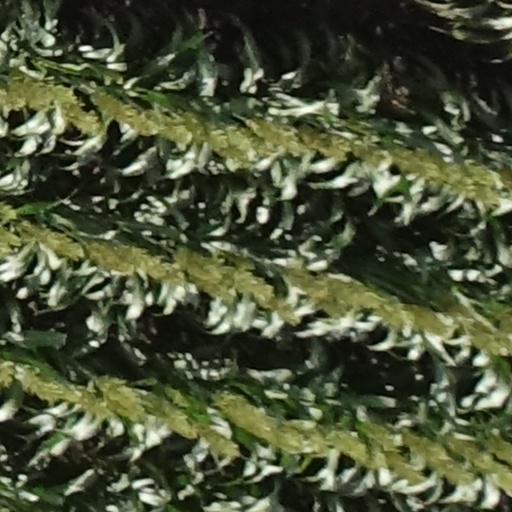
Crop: sorghum